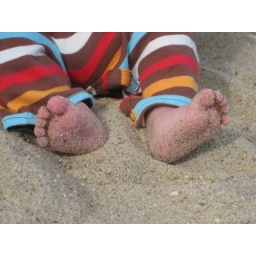
feet in the sand at the beach